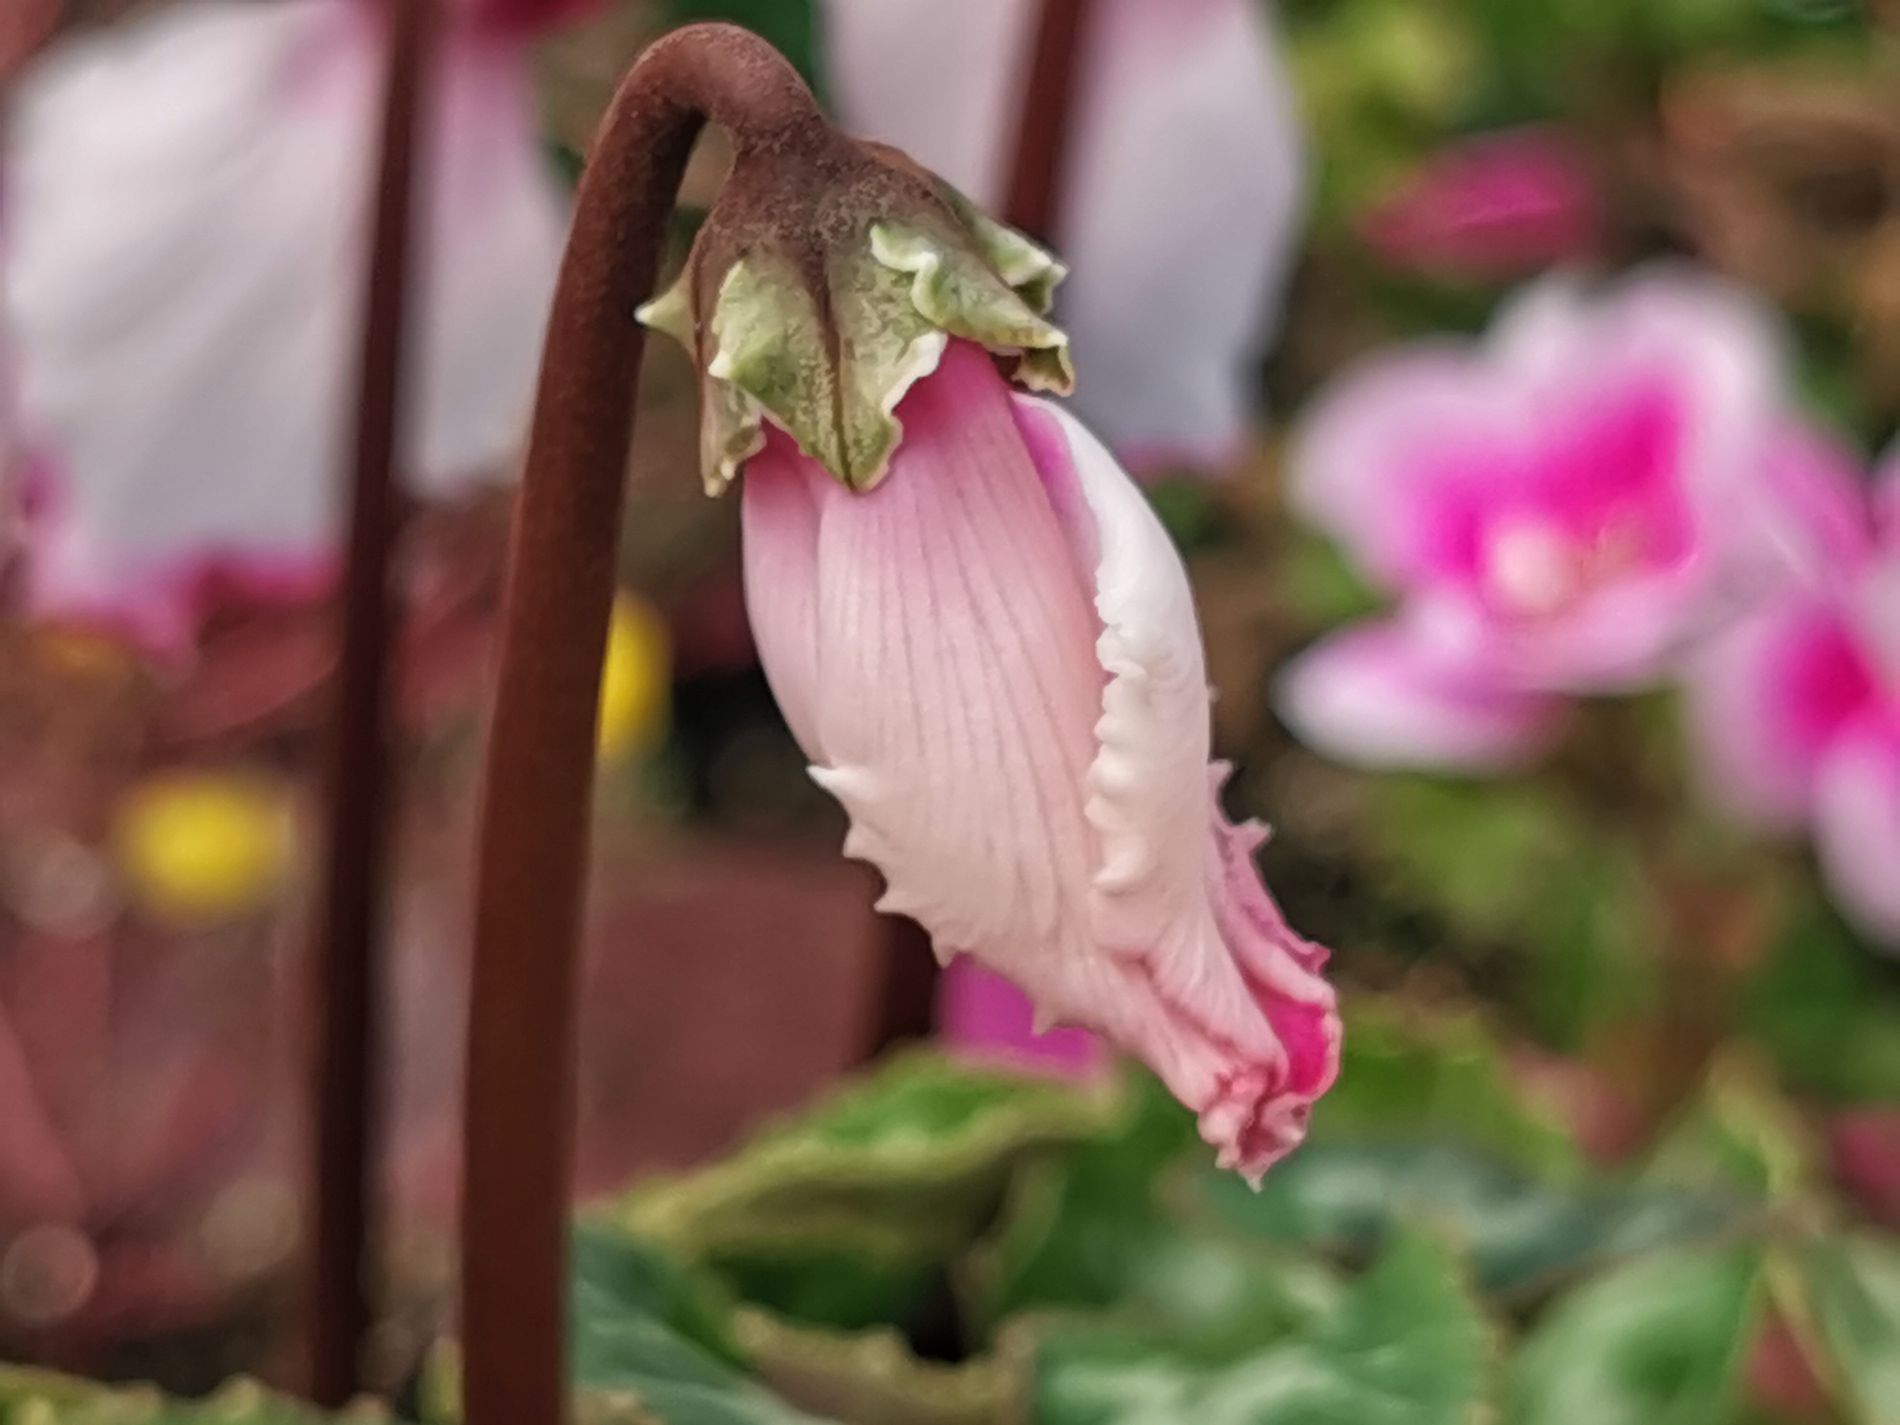
Pink Flower
Image of a delicate, unopened pink flower. With a curved brown stem, the flower features soft shades of pink and white. A blurry background reveals a cluster of pink flowers.
A low-angle macro shot of a beautiful, unopened pink flower. The soft, natural lighting highlights the delicate texture and muted flower colors. The blurred background highlights the flower in the foreground. The natural scene creates a tranquil atmosphere.
Labels: Flower, Petal, Plant, Bud, Sprout, Geranium, Leaf, Orchid, Animal, Bird, Axe, Device, Tool, Weapon, Anemone, Purple, Pollen, Anther, Outdoors, Nature, Spring, Dahlia, Daisy, Rose
Camera: HUAWEI VOG-L29
Aperture: F1.6
Exposure: 1/945 sec
ISO: 50
Focal length: 5.6 mm